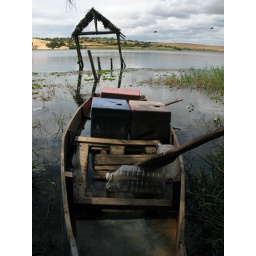
Abandoned boat on Lotus Lake, near the white sand dunes.